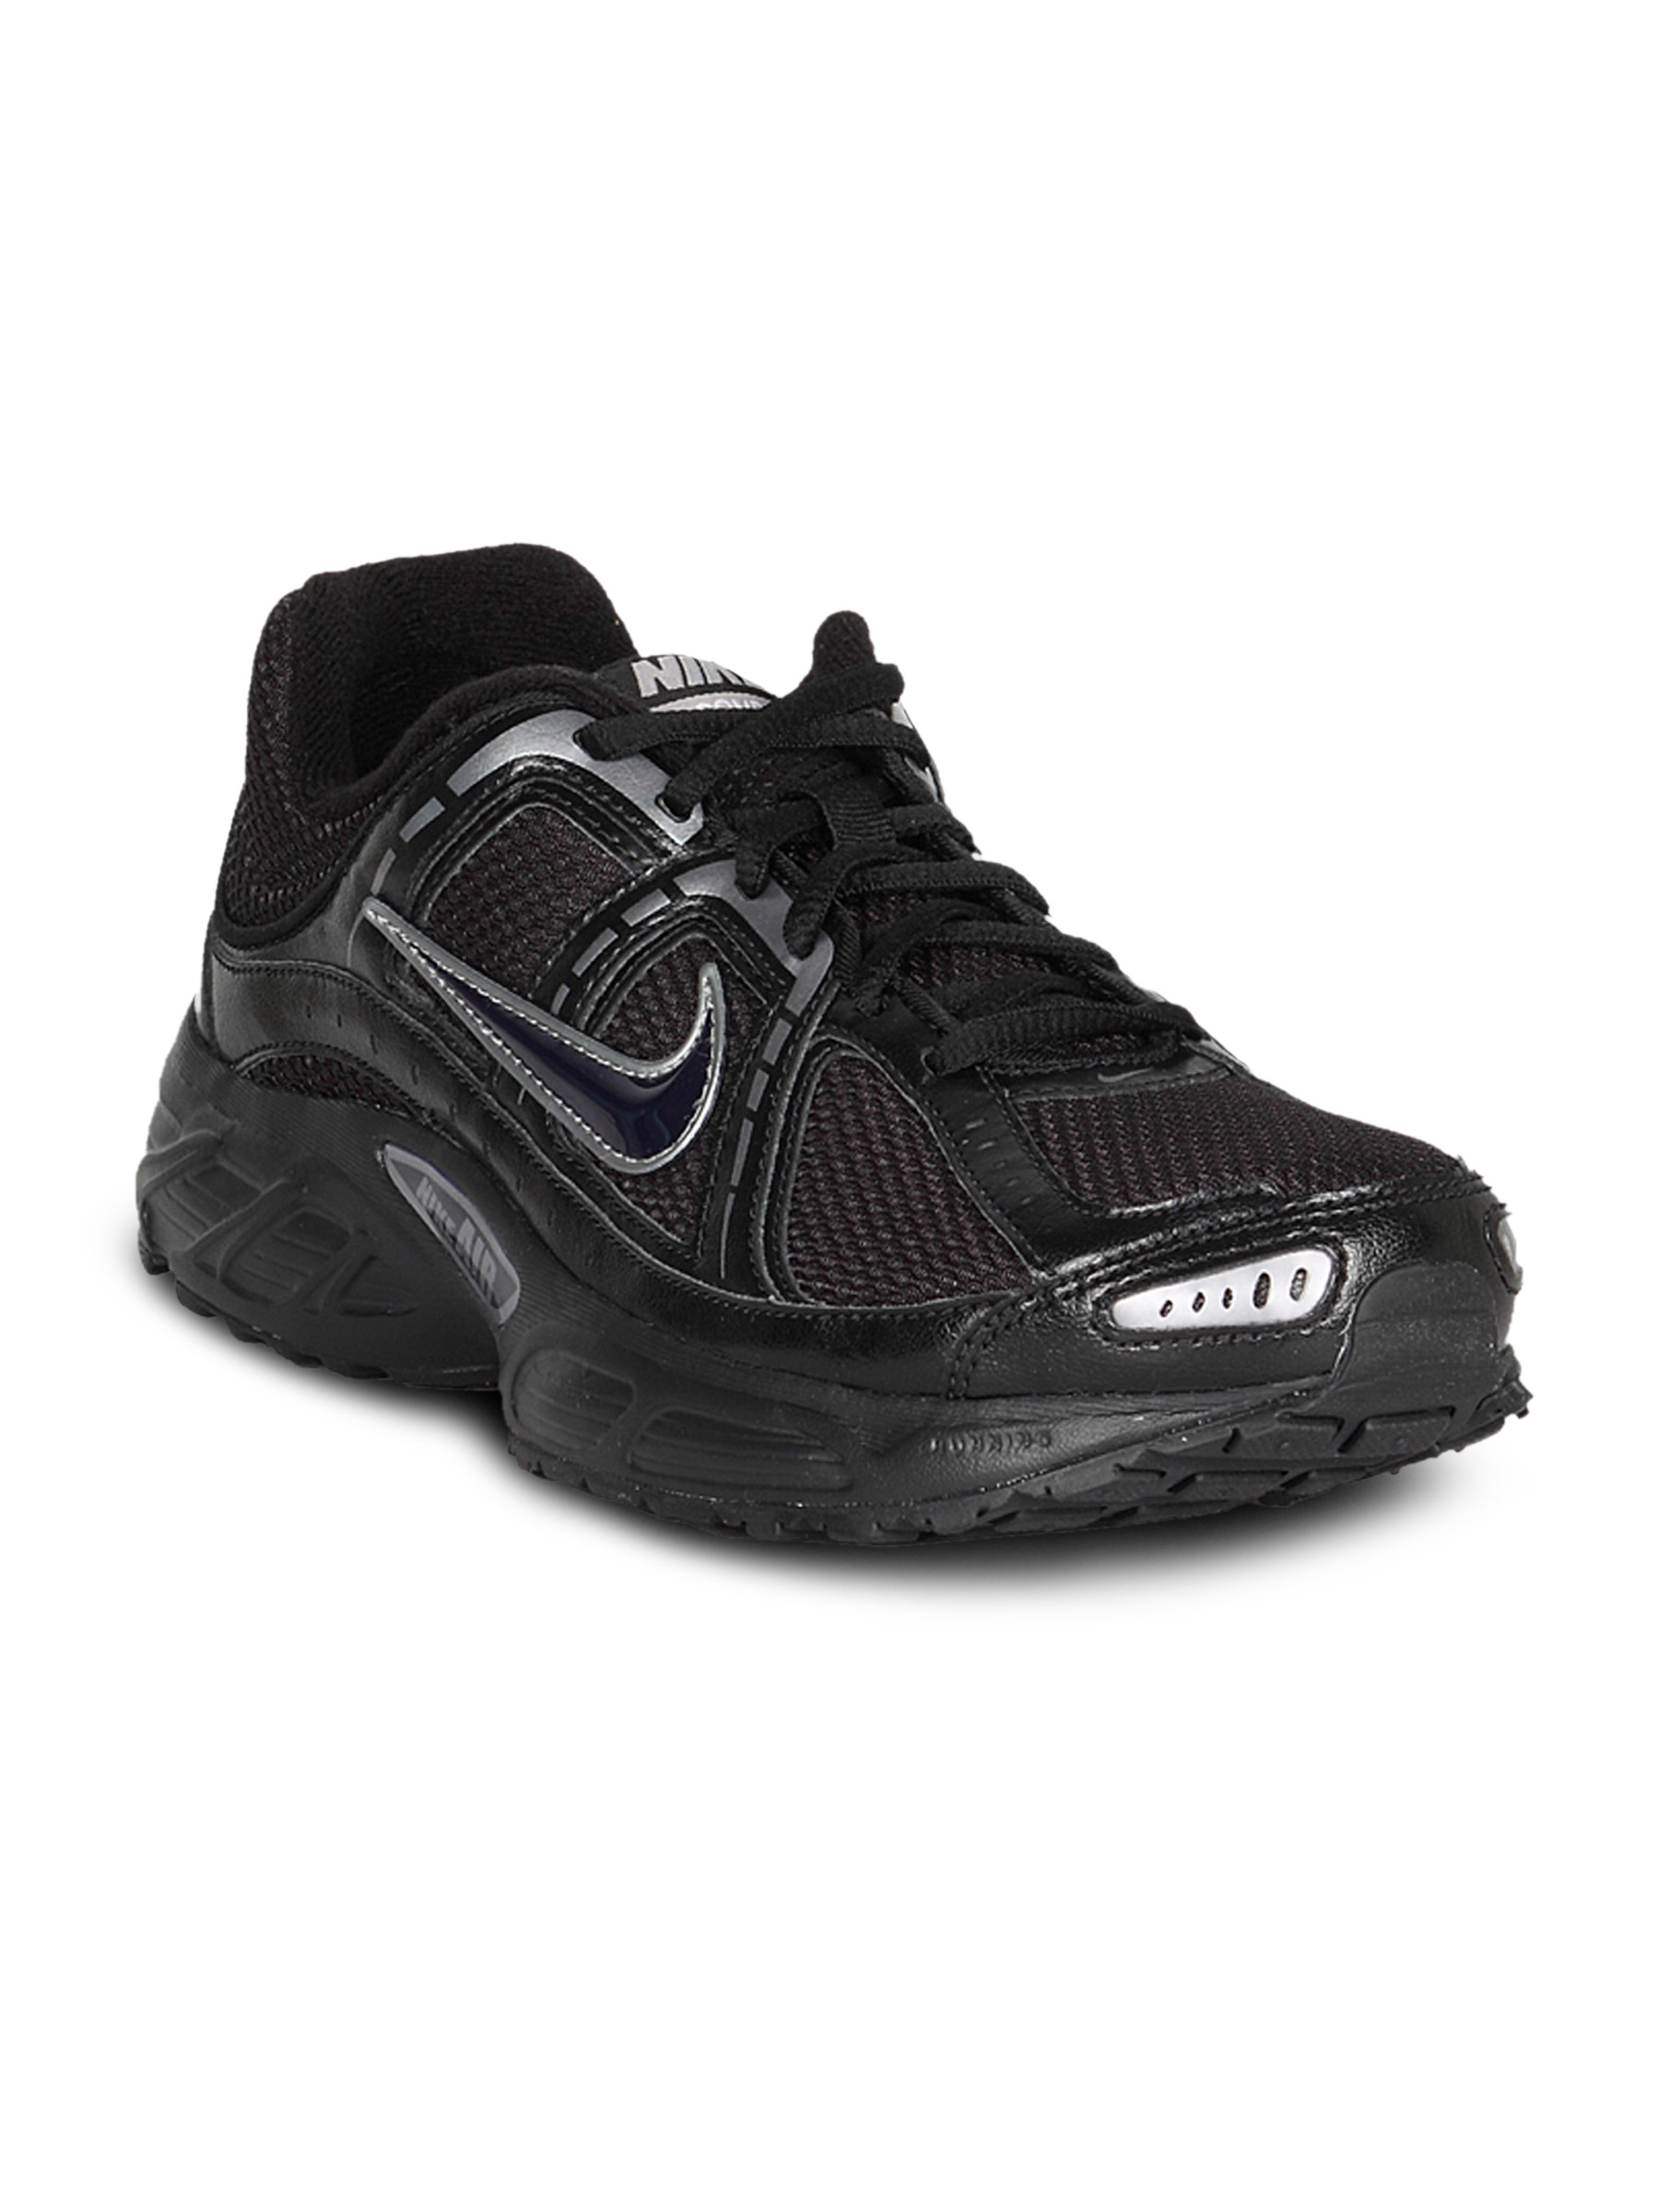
Nike Men's Air Compete Black Shoe
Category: Footwear / Shoes / Sports Shoes
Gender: Men
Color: Black
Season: Summer 2011
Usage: Sports